Jeffrey Clark letter

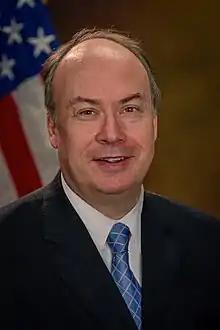
Jeffrey Bossert Clark in 2018

The Jeffrey Clark letter was a draft letter that falsely claimed the Department of Justice had been investigating "various irregularities in the 2020 election."